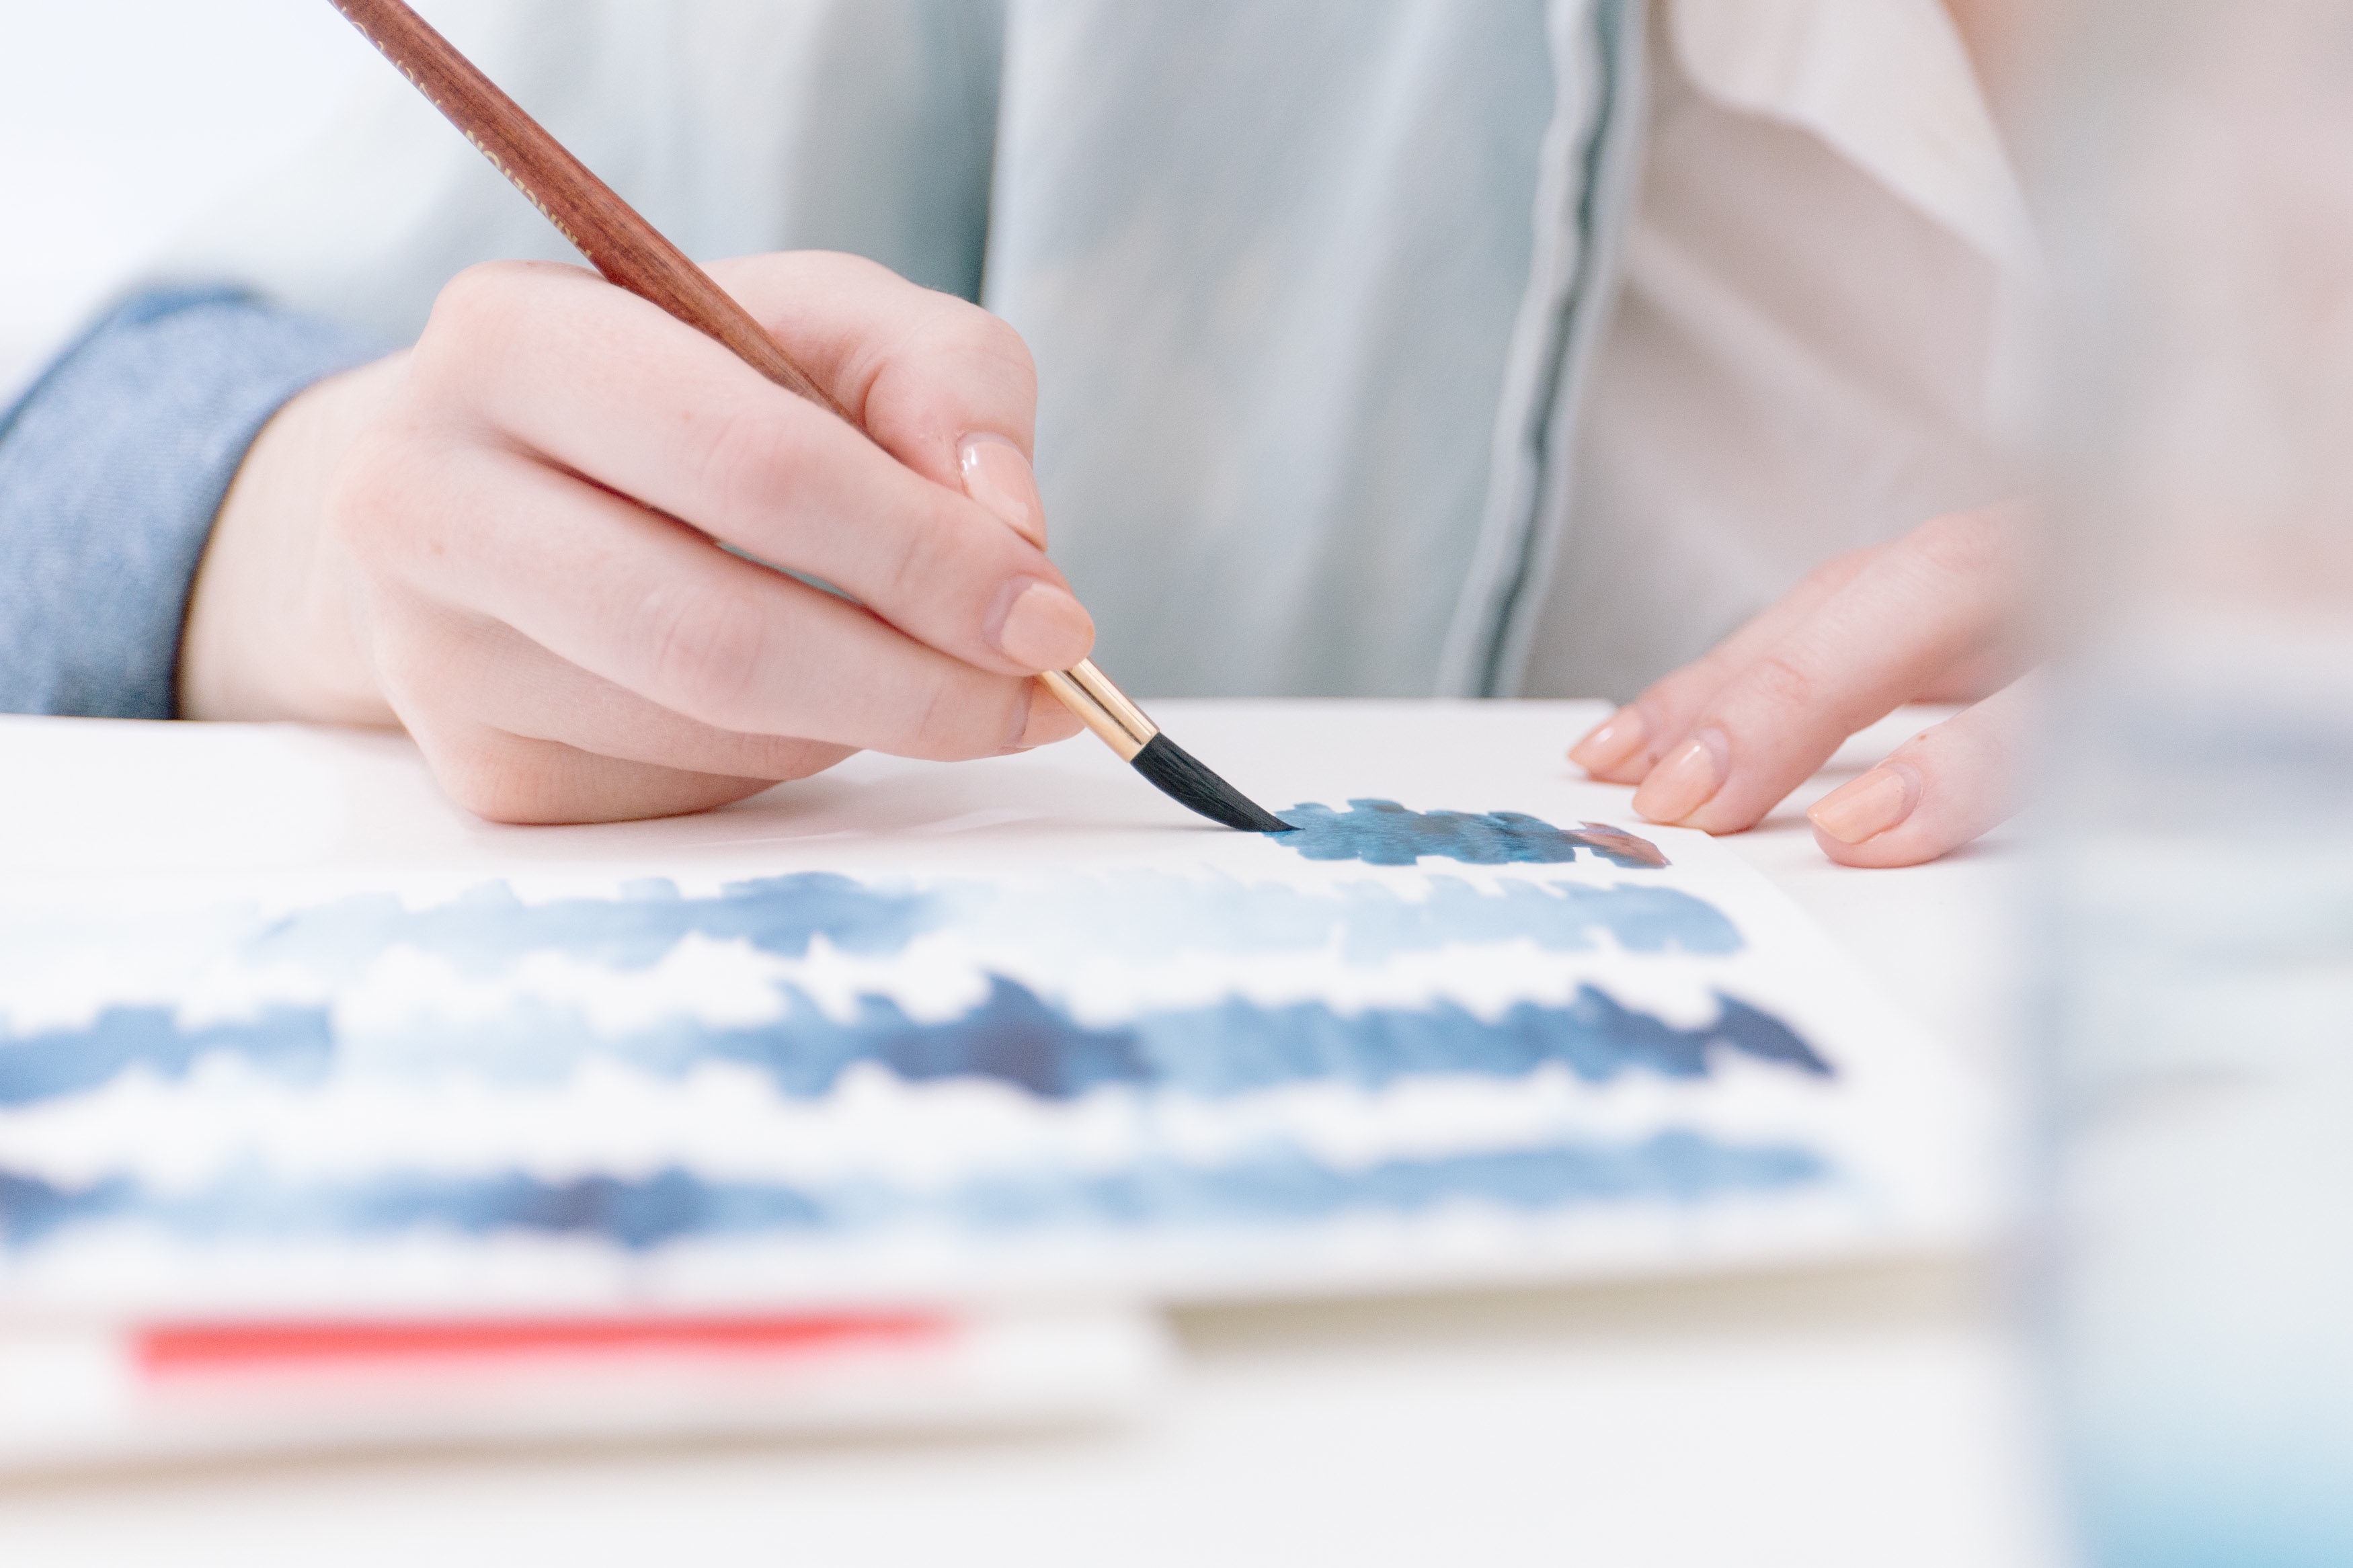
writing, hand, brush, color, paint, blue, watercolor, brand, cash, colour, art, drawing, document, homework, watercolour, royalty free images